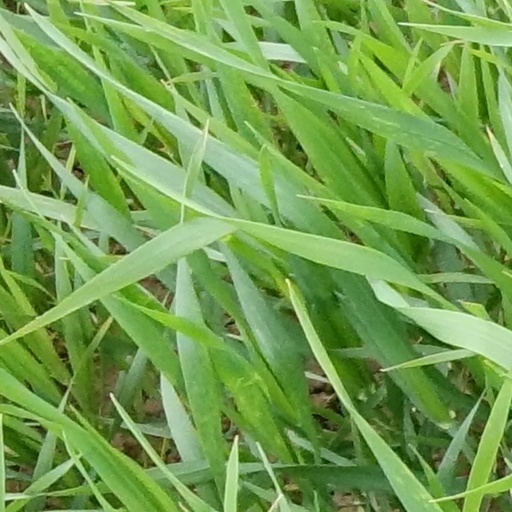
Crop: wheat